Harry Benson

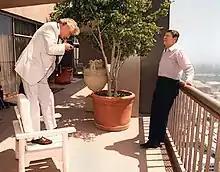
President Ronald Reagan poses for Benson at The Century Plaza Hotel in Los Angeles (1987, photo by Pete Souza)

His pictures have appeared in "Life", "Vanity Fair", and "The New Yorker". He took over a hundred cover shots for "People."